All-interval twelve-tone row

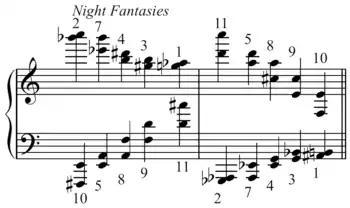
Elliott Carter often based his all-interval sets on the list generated by Bauer-Mendelberg and Ferentz and uses them as a "tonic" sonorityFile:Carter all-interval sets.mid

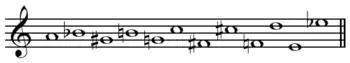
All-interval series from Luigi Nono's "Il canto sospeso"File:Nono - Il Canto sospeso all-interval series.mid (Equivalent to Nicolas Slonimsky's "Grandmother Chord".)

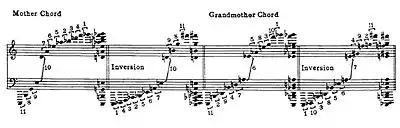

In music, an all-interval twelve-tone row, series, or chord, is a twelve-tone tone row arranged so that it contains one instance of each interval within the octave, 1 through 11 (an ordering of every interval, 0 through 11, that contains each (ordered) pitch-interval class, 0 through 11). A "twelve-note "spatial set" made up of the eleven intervals [between consecutive pitches]." There are 1,928 distinct all-interval twelve-tone rows. These sets may be ordered in time or in register. "Distinct" in this context means in transpositionally and rotationally normal form (yielding 3856 such series), and disregarding inversionally related forms.